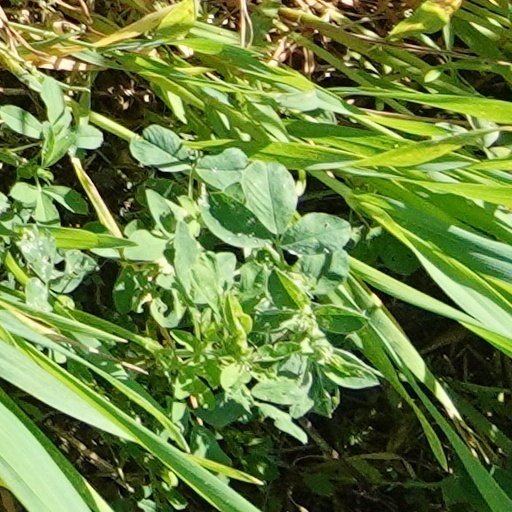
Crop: wheat